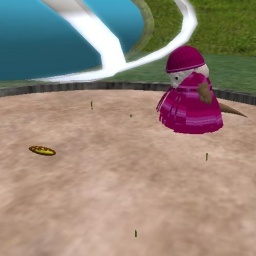
Out standing in my field